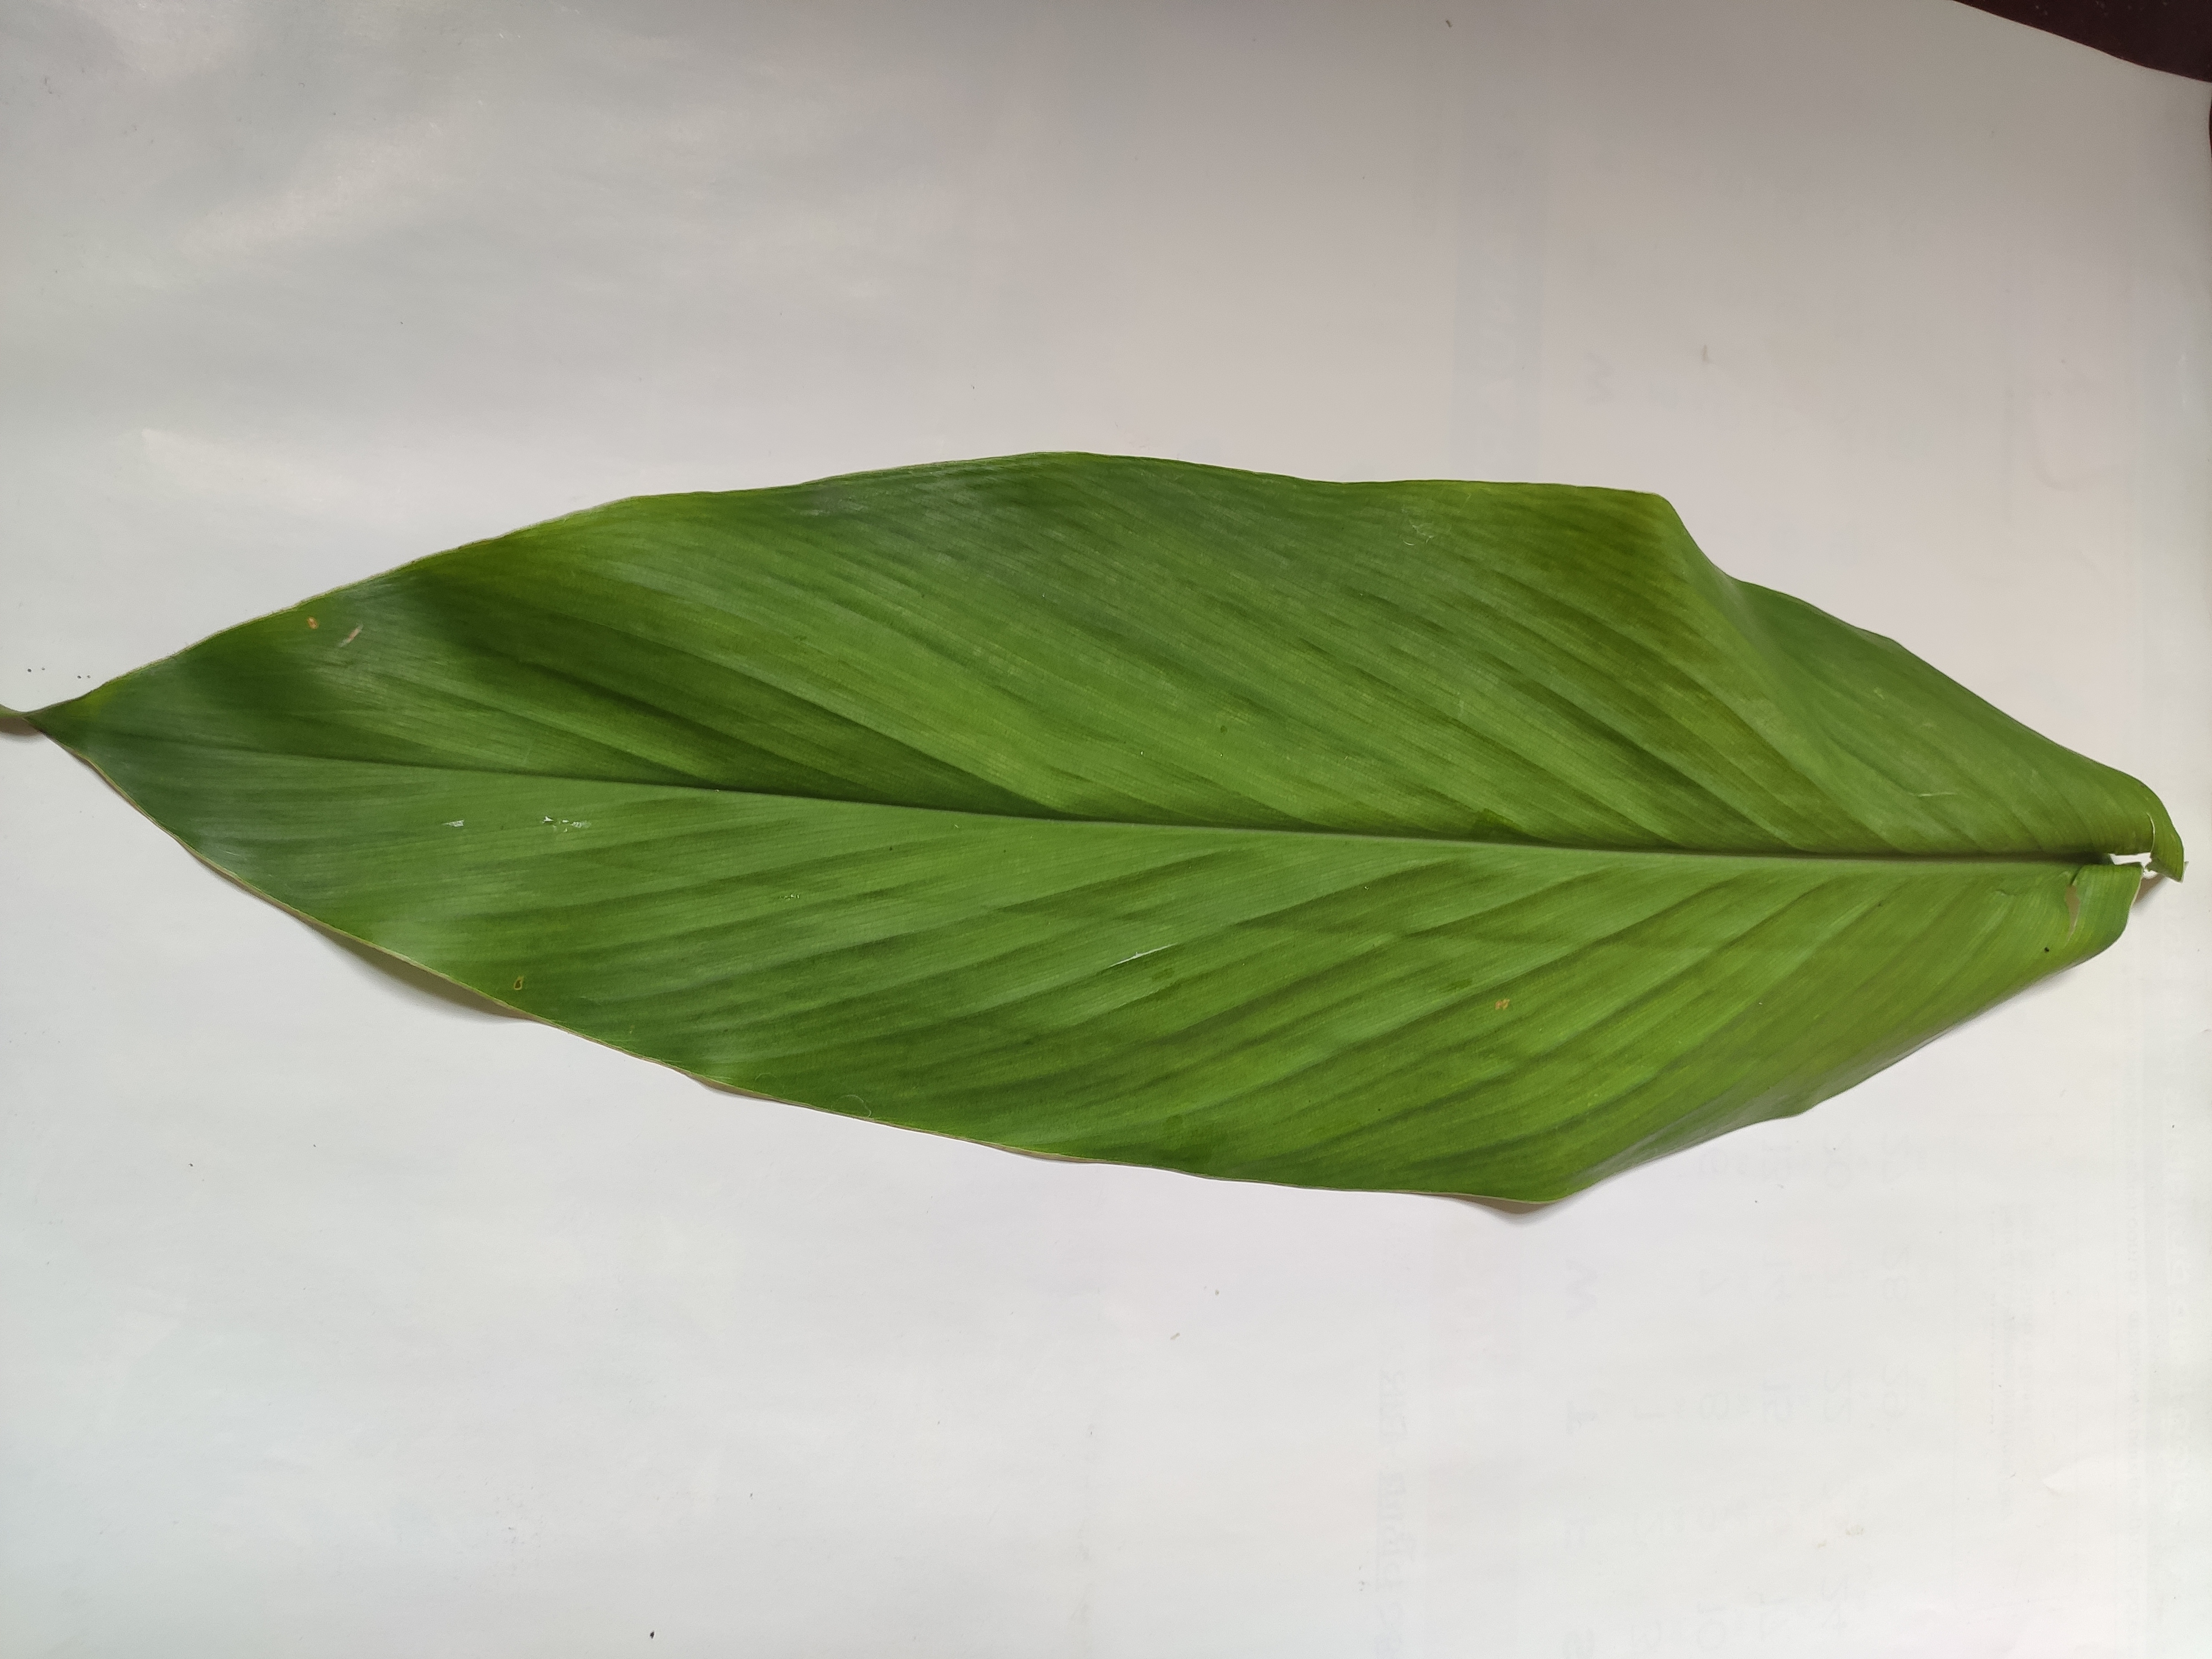
Label: Healthy_Leaf